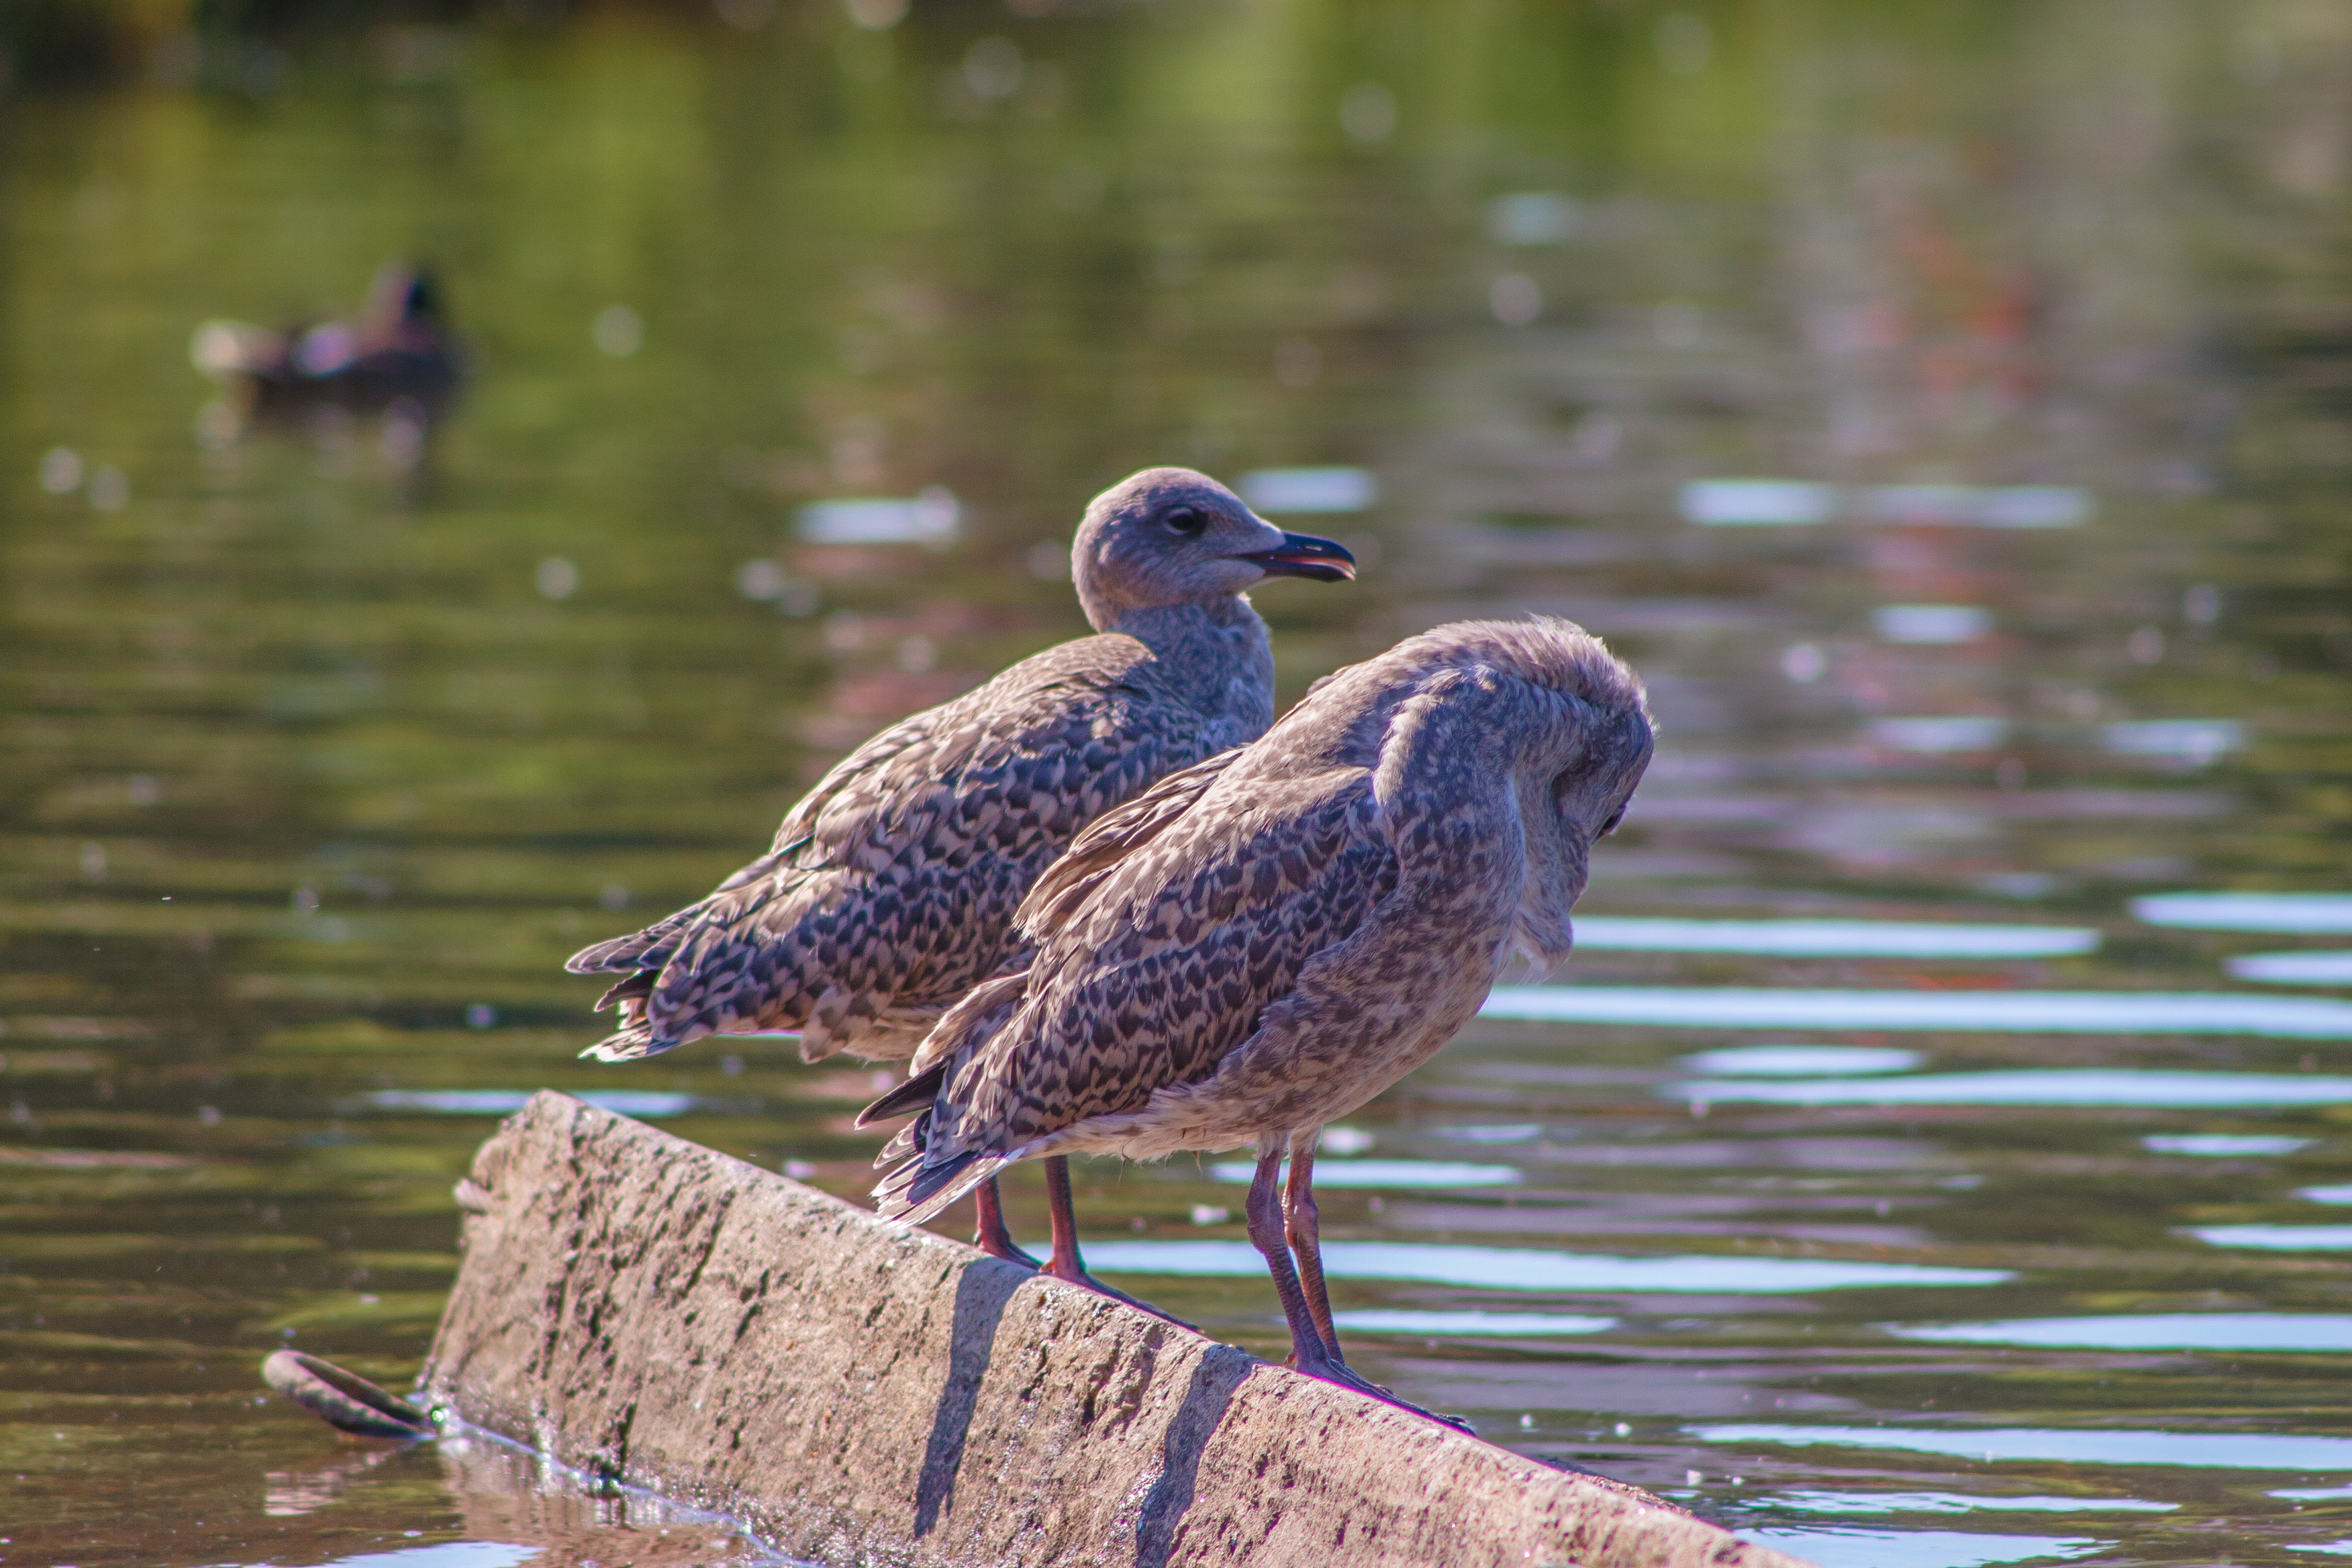
birds, bird, vertebrate, beak, duck, water bird, wildlife, seabird, American Black Duck, pond, Blue winged Teal, shorebird, ducks, geese and swans, waterfowl, adaptation, charadriiformes, mallard, feather, wing